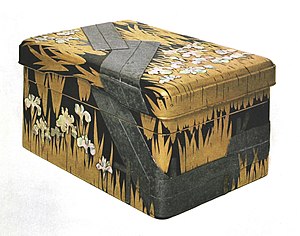
Suzuri-bako / Galleri
Suzuri-bako er en japansk skrive-boks. Boksene er traditionelt lavet af japansk lakarbejde og bruges til at holde skriveredskaber. Historisk var boksene forbundet med japansk kalligrafi, og som sådan blev de lavet ved hjælp af materialer af høj kvalitet designet til at beskytte porcelæn blæksten mod skade.